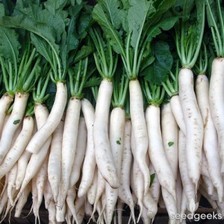
Label: others